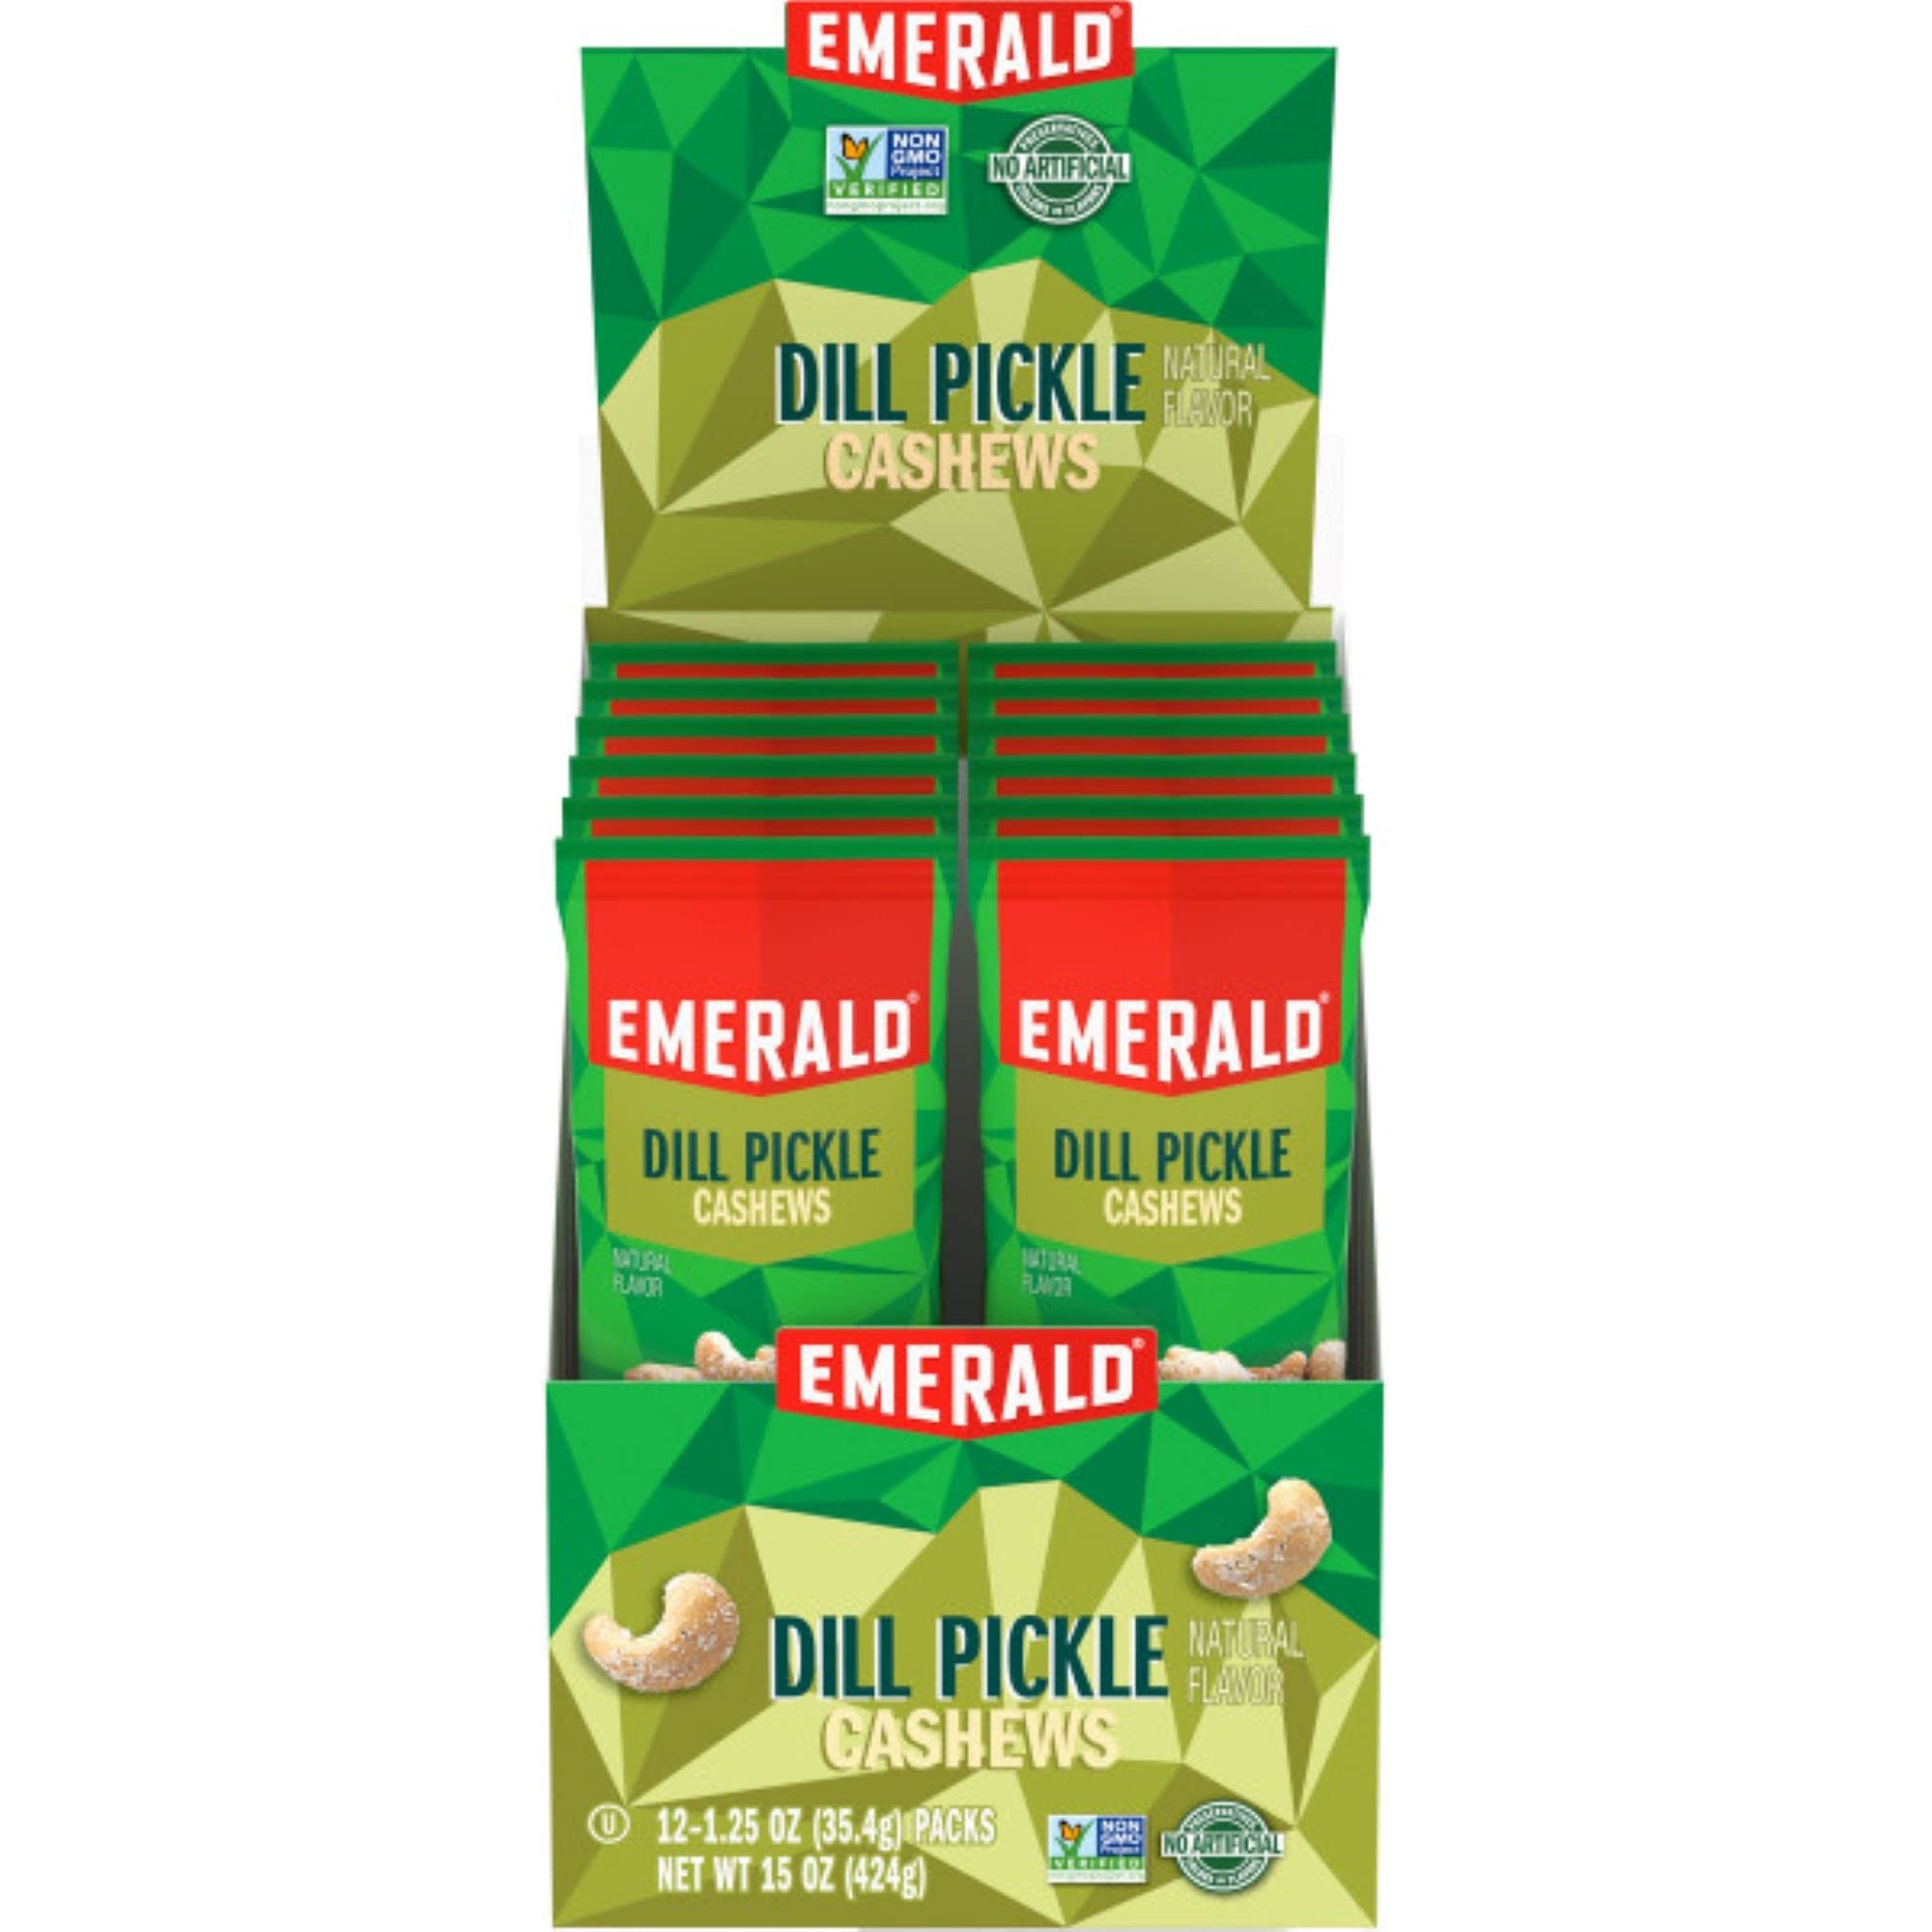
Item Name: Emerald Nuts Dill Pickle Seasoned Cashews 12 Ct (1-Pack), 1.25 Oz Individual Snack Tubes, Kosher Certified, Non-GMO, Contains No Artificial Preservatives, Flavors or Synthetic Colors
Bullet Point 1: PERFECT FOR SNACKING: Pickle me this, can you think of a better taste to tickle your taste buds than delicious deli-style dill pickle? The Nutologists at Emerald are putting this riddle to the test with this tasty breakthrough of dill pickle flavored cashews.
Bullet Point 2: ONLY THE GOOD STUFF: We source only the tastiest, highest-quality nuts! Our whole cashews are Kosher Certified, non-GMO, and contain no artificial preservatives or synthetic colors.
Bullet Point 3: A NUTRITIOUS CHOICE: Nuts are the ideal on-the-go, ready-to-eat, travel-friendly snack for kids and adults! Our seasoned cashews contain no high fructose corn syrup.
Bullet Point 4: NUTTY SATISFACTION: Every batch is seasoned to righteousness! Our secret is in our unique seasoning blend and distinct taste that each nut provides.
Bullet Point 5: CONVENIENT INDIVIDUAL SNACK TUBES: Bring the snack-sized tubes along for a snack or lunch at work, school or home! Ideal for snacking and sharing, these are a must-have for the pantry!
Value: 15.0
Unit: ounce

Price: 32.22